Spiky Harold

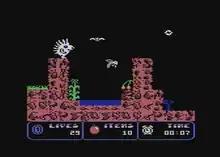
Atari 8-bit screenshot

"Spiky Harold" is a flip-screen platform game in which the player moves the protagonist, Harold, from room to room collecting various objects. The goal of this game is to collect enough food for Harold the hedgehog to survive on while hibernating. The necessities are strewn across and below a big hedgerow. Coins that grant extra lives, wine glasses that change Harold's directions, apples, and other food items are among the numerous things that need to be collected. Unfortunately, all the objects are guarded by wasps, rodents, sulfur clouds, and bouncing balls. All the items have to be collected within the 24 hours displayed on the clock at the bottom of the screen. If the player is successful in gathering all of the required materials within the specified time, they must then deliver Harold back to his pad, where he can sleep the winter away.